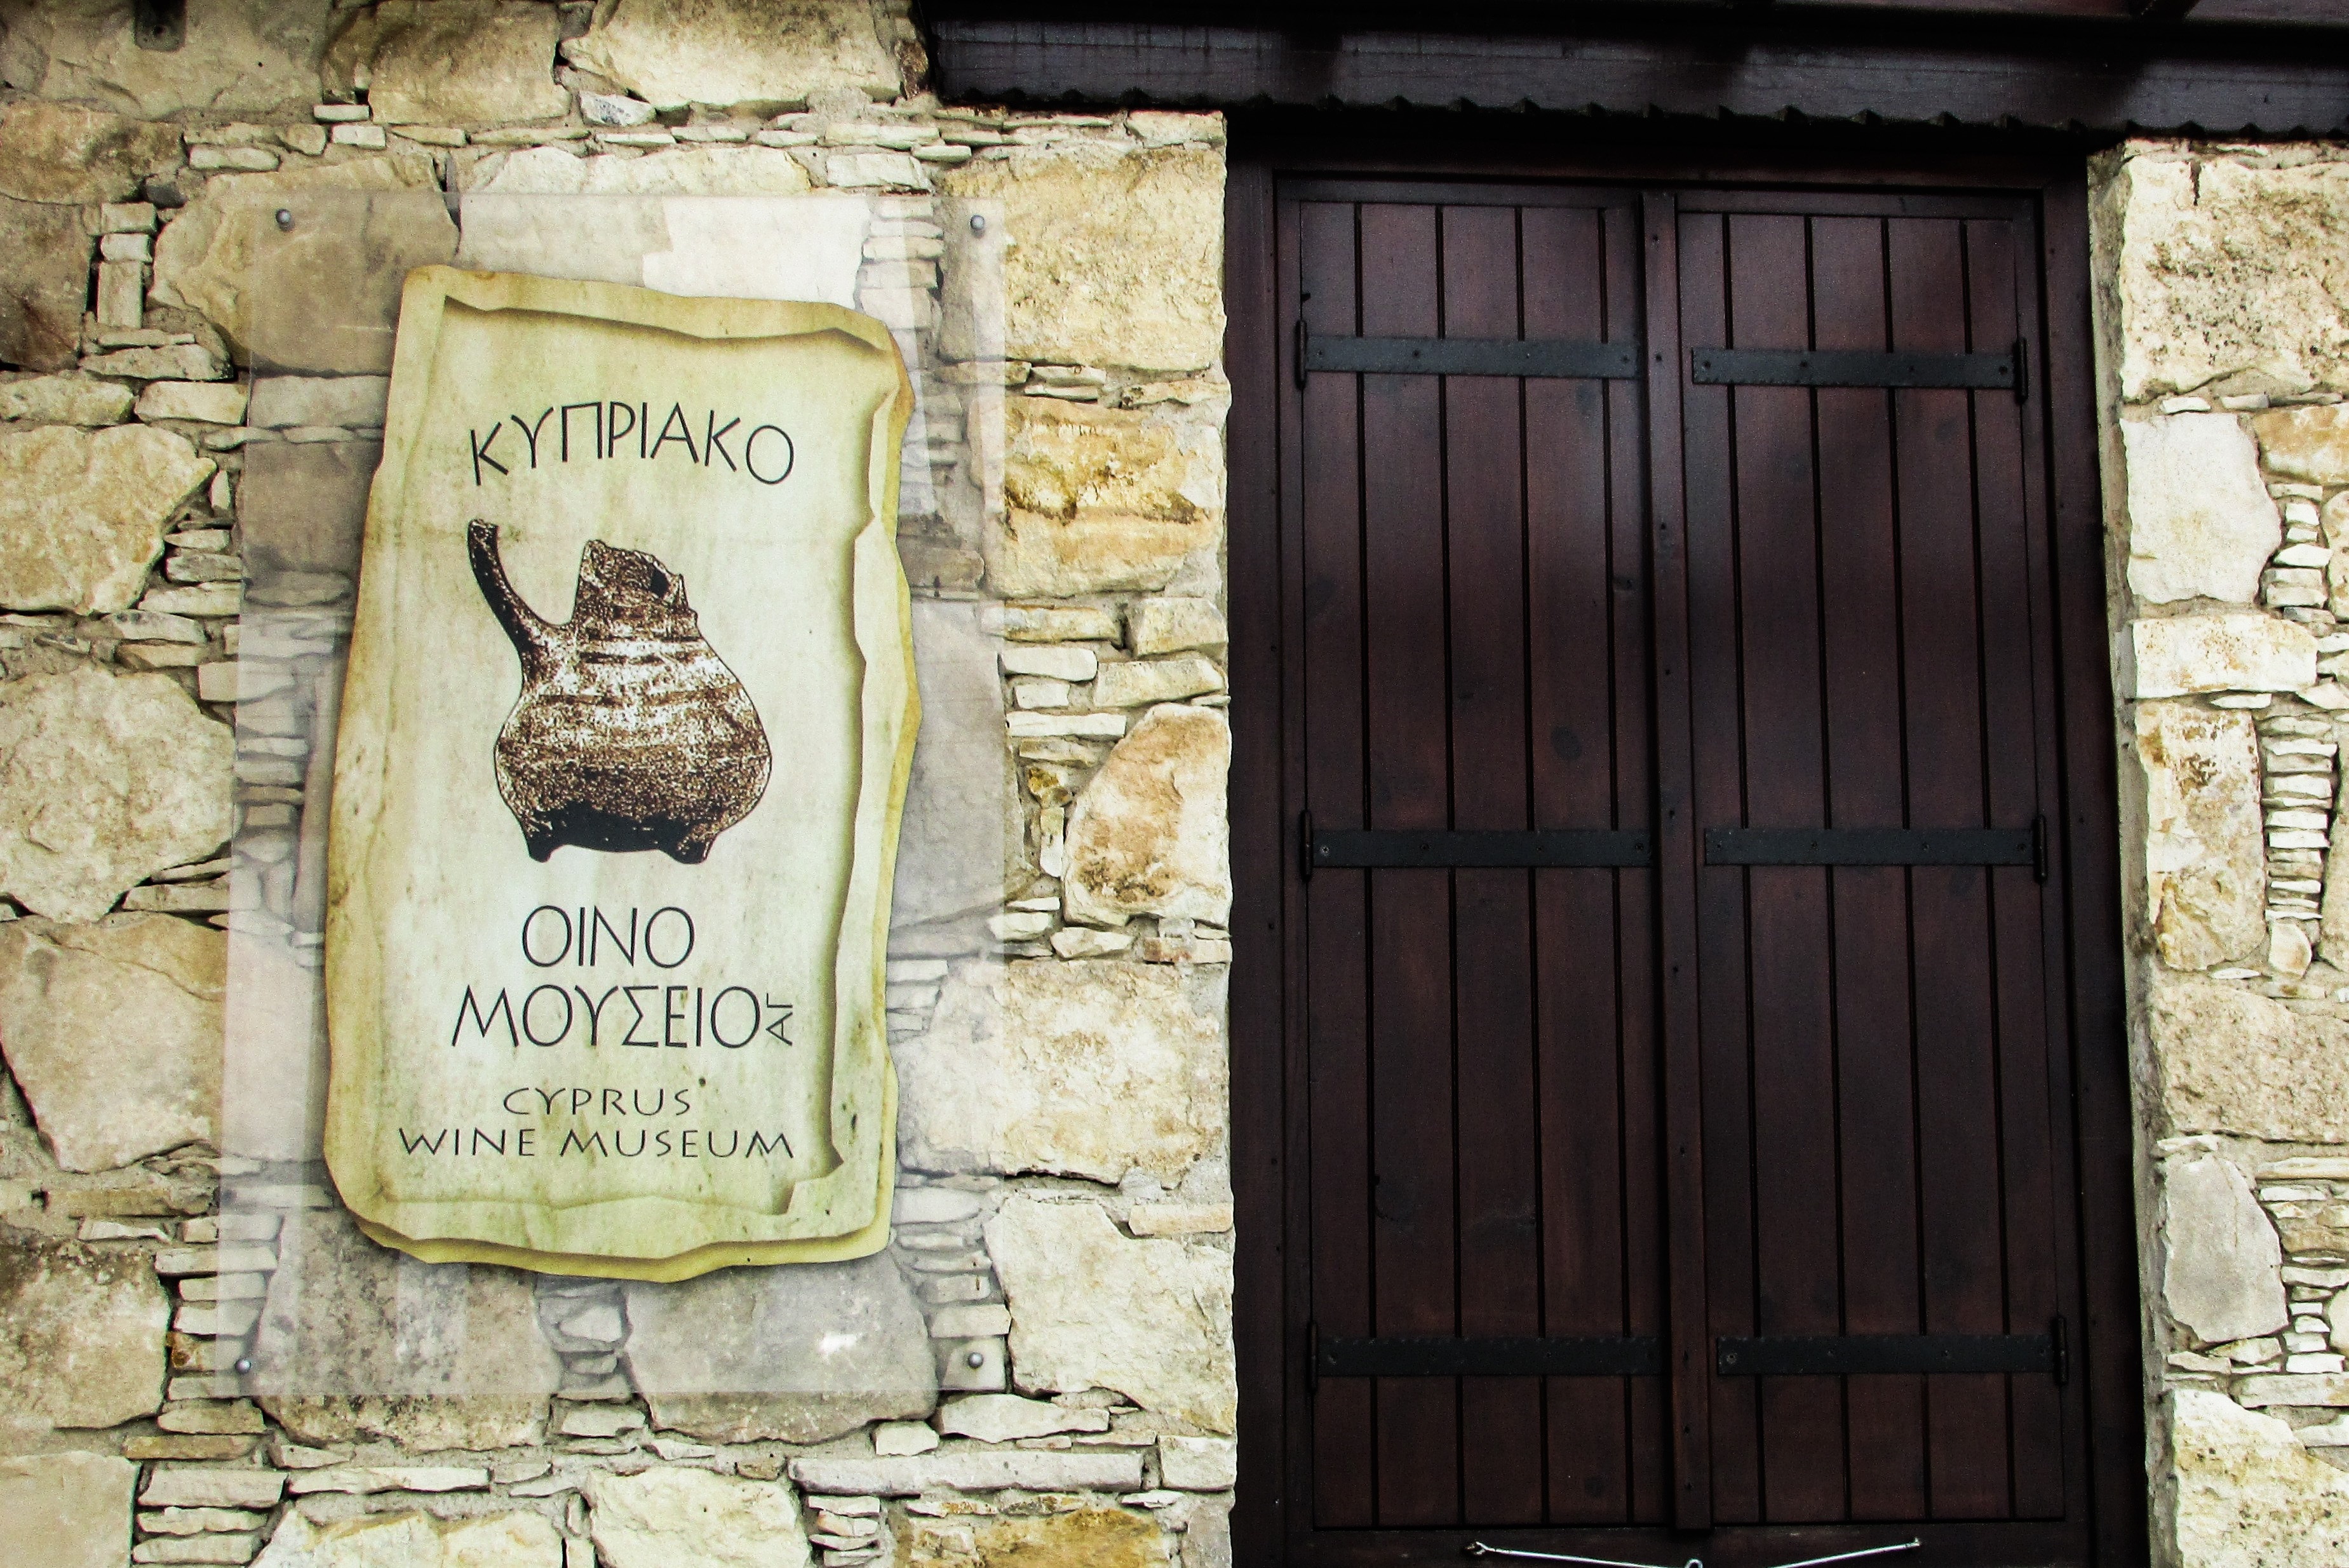
wood, window, facade, door, interior design, history, tradition, cyprus, ancient history, wine museum